Economy of Jamshedpur

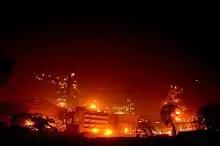
Tata Steel in Jamshedpur at night

Tata Steel (TISCO) - The largest industry/factory in Jamshedpur is that of Tata Steel (the erstwhile Tata Iron and Steel Company or TISCO). Tata Steel is the largest iron and steel producing plant in India, as well as the oldest. It is situated at the center of the city and occupies approximately 1/5 of the entire city area. It acts as a pivotal center for the industries of the city of Jamshedpur with a large number of them having direct or indirect linkages with it.